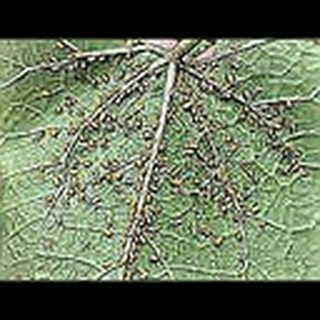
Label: cotton_aphids